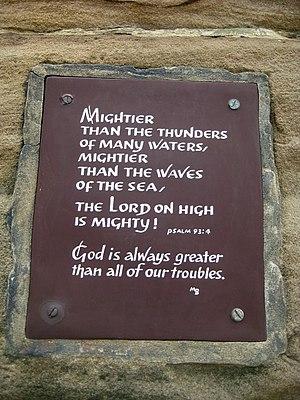
Le psaume 93 est attribué à David. Il est le premier des psaumes royaux, qui s’étendent jusqu’au psaume 99. Le début du psaume indique qu’il était fait pour être chanté le quatrième jour après le sabbat.